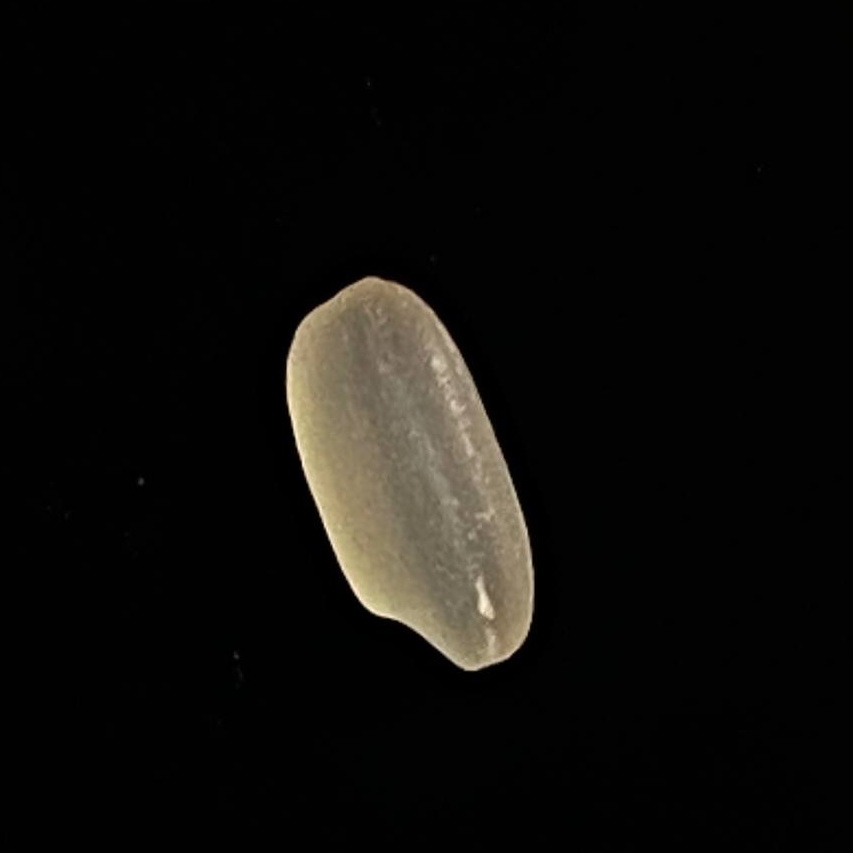
Rice variety: Gutisharna